Rio Negro (Amazon)

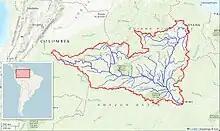
Rio Negro watershed (<a href="https%3A//mghydro.com/watersheds/shared/BF5DB9.html">Interactive map

The source of the Rio Negro lies in Colombia, in the Department of Guainía where the river is known as the "Guainía River". The young river generally flows in an east-northeasterly direction through the Puinawai National Reserve, passing several small indigenous settlements on its way, such as Cuarinuma, Brujas, Santa Rosa and Tabaquén. After roughly the river starts forming the border between Colombia's Department of Guainía and Venezuela's Amazonas State. After passing the Colombian community of Tonina and Macanal the river turns southwest. Maroa is the first Venezuelan town the river passes. further downstream the river receives the Casiquiare canal from the left (north), forming a unique link between the Orinoco and the Amazon river basin. Henceforth the river is called "Rio Negro".